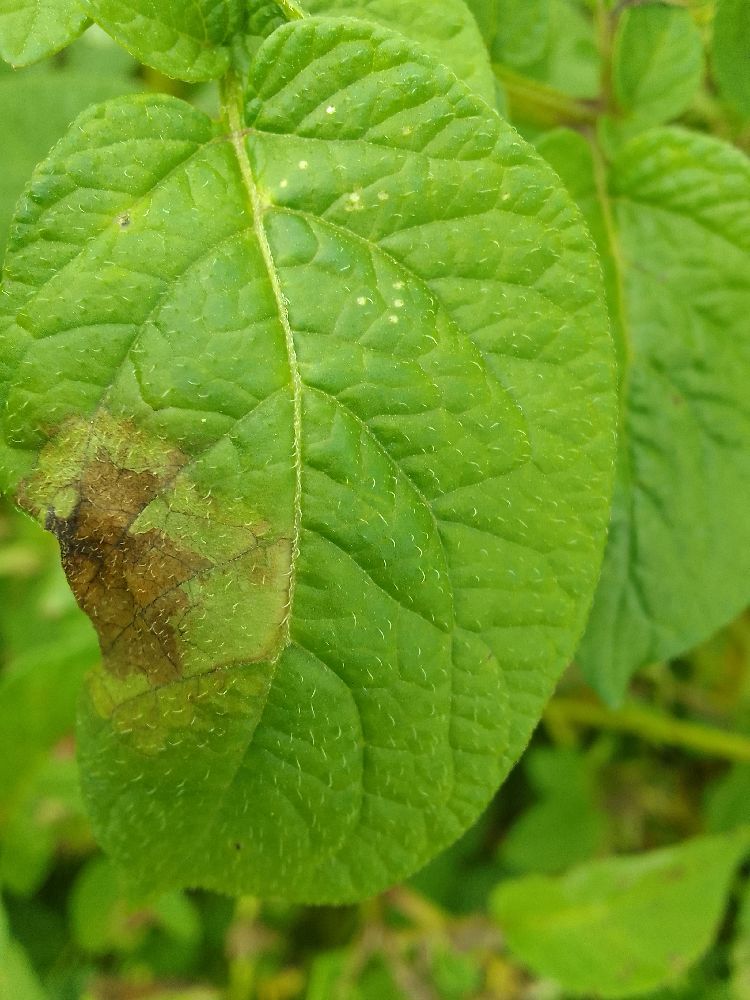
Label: Late blight